Tłı̨chǫ

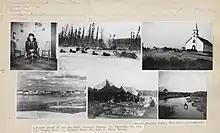
Photo album page showing Tłı̨chǫ settlement at Fort Rae

The Tłı̨chǫ people, sometimes spelled Tlicho and also known as the Dogrib, are a Dene First Nations people of the Athabaskan-speaking ethnolinguistic group living in the Northwest Territories of Canada.